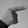
ASL letter: G